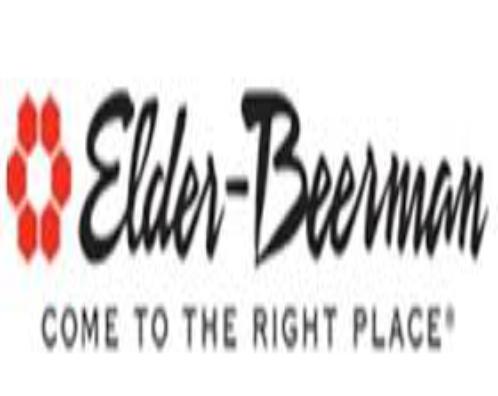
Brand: Elder-Beerman
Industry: Clothes